The Dukes of Hazzard: Reunion!

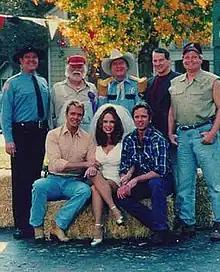
The cast of "The Dukes of Hazzard" reunites.

The Dukes of Hazzard: Reunion! is a 1997 American made-for-television action-adventure film, reuniting the surviving cast members of the 1979–1985 television series "The Dukes of Hazzard", which originally aired on CBS on April 25, 1997. The film is the first installment of "The Dukes of Hazzard" film series. It was directed by Lewis Teague, written by series creator Gy Waldron, and produced by Ira Marvin and Skip Ward.